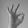
ASL letter: F